Trams in Zurich

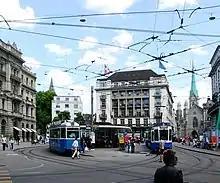
Paradeplatz tram stop is one of the key nodes of the network, served by 7 lines

From the 1950s onwards, the Glattal region to the north of Zurich experienced a rapid boom as population and industry spilled over from nearby Zurich, partly driven by the presence of Zurich Airport. Whilst the airport is served by the city's S-Bahn rail network, the economic growth and resulting congestion led to a need for a finer-grained form of public transport. The responsible transport authority (the Verkehrsbetriebe Glattal or VBG) responded by constructing a new light rail system, the Glattalbahn. This was built to be compatible with Zurich's tram network, with which it connects at several points on the city boundary. The system opened in stages between 2006 and 2010. The VBG contracted the VBZ to operate the network, and several tram lines now operate across both networks.